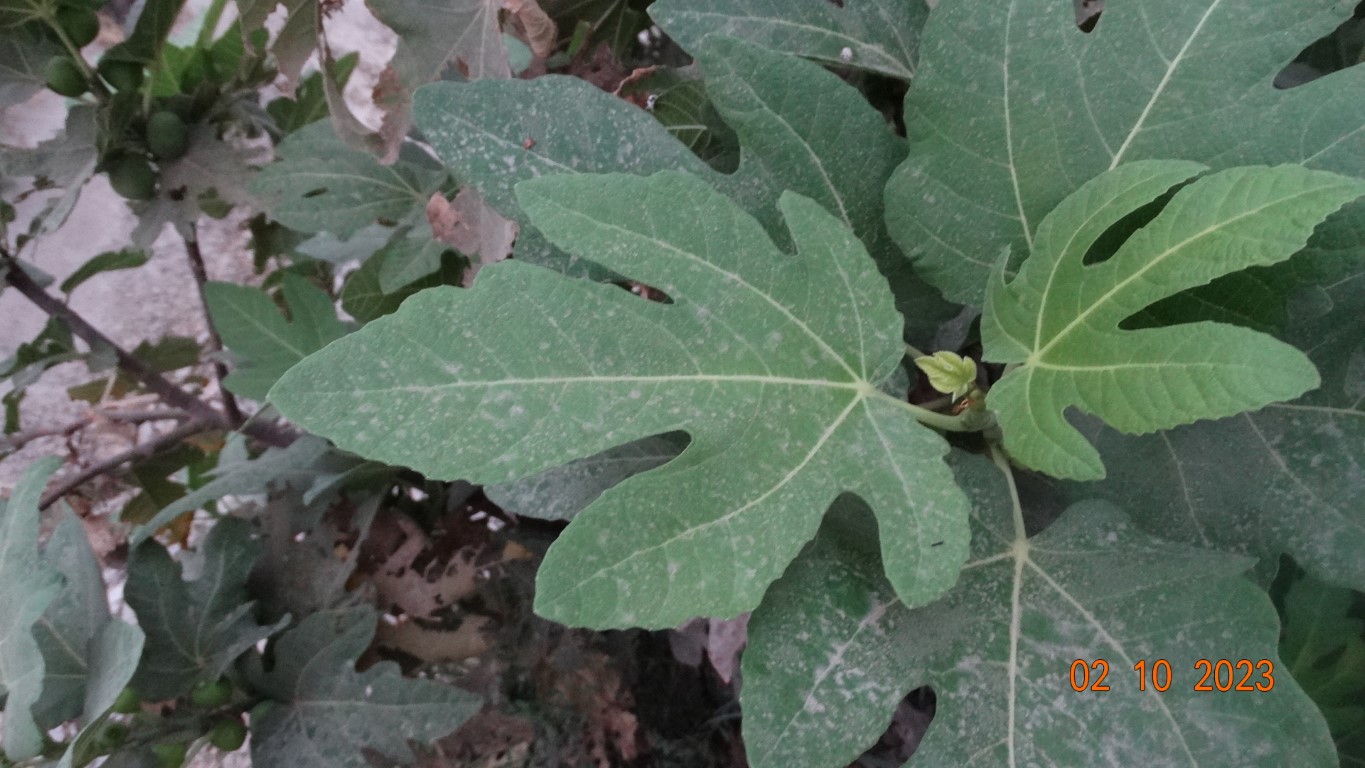
Label: healthy